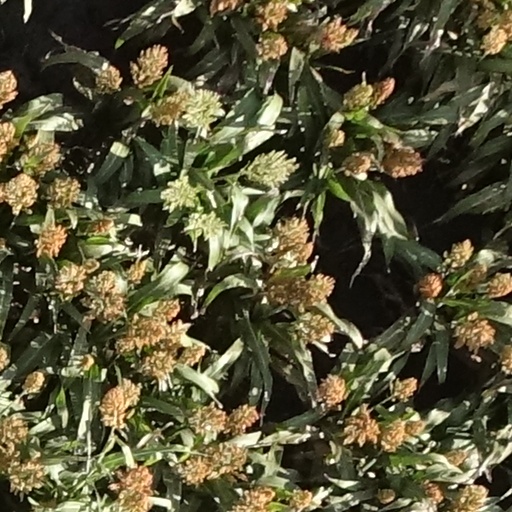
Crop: sorghum